Jesus Army

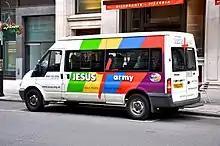
A Jesus Army minibus in 2009

The UK general public were most likely to be aware of the Jesus Army by its brightly coloured minibuses and coaches and highly visible multi-coloured camouflage jacket often worn by Jesus Army evangelists on the street. The Jesus Army was launched in 1987 as the campaigning identity of the Jesus Fellowship. Following the example of the early Salvation Army, and with a stated intention to "go where others will not go", the Jesus Army engaged in what has been called "aggressive and effective street evangelism among the marginalized sections of society". The Jesus Army's mission was described as "essentially one to the poor, the disadvantaged and the marginalized". Since 1987 The Jesus Army held an annual high-profile gospel event in London called London Jesus Day with a three-hour public event on Trafalgar Square, then (until 2005) an evening event in a marquee on Roundwood Park.